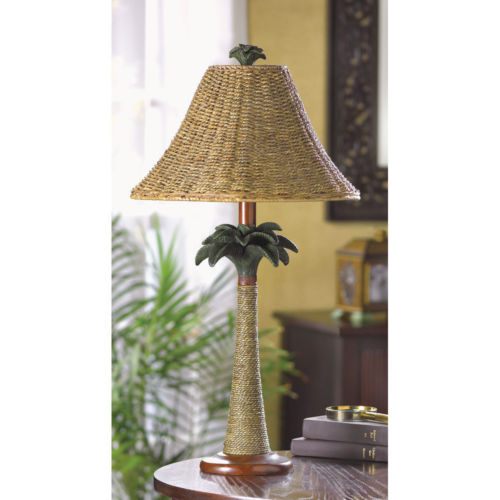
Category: lamp